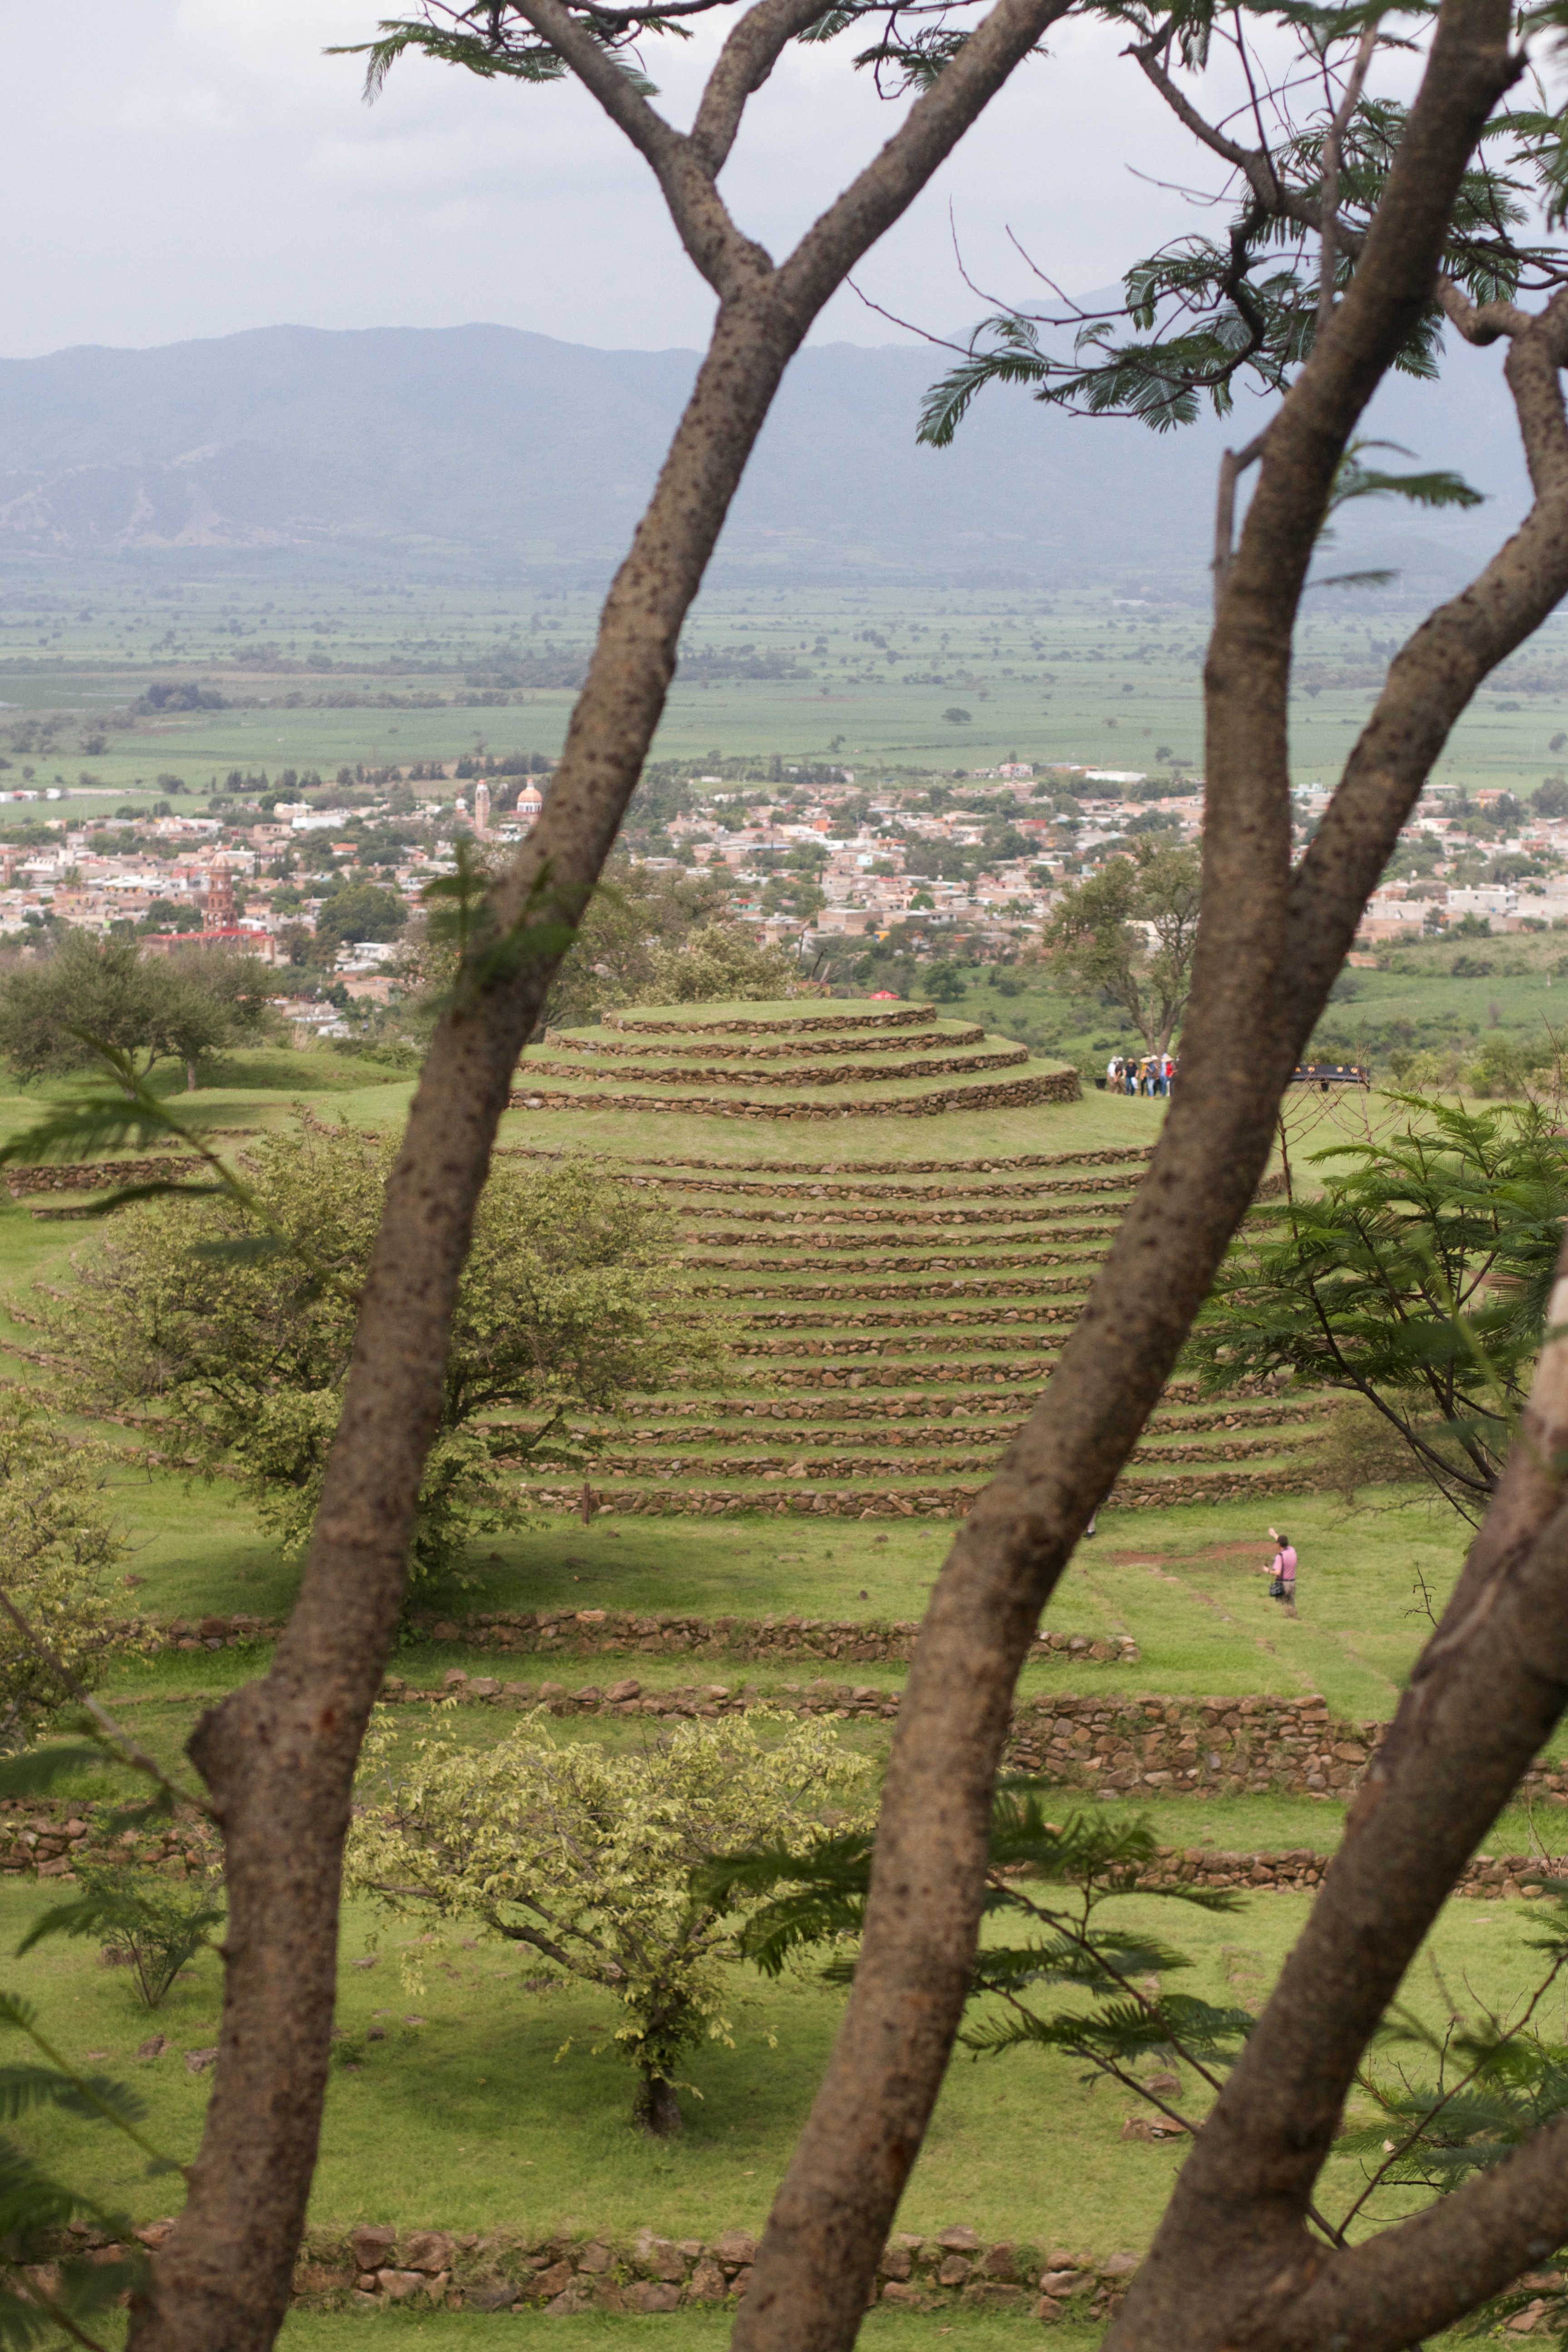
landscape, tree, nature, forest, wilderness, branch, plant, leaf, flower, jungle, produce, botany, flora, savanna, plantation, woodland, habitat, ecosystem, rural area, natural environment, woody plant